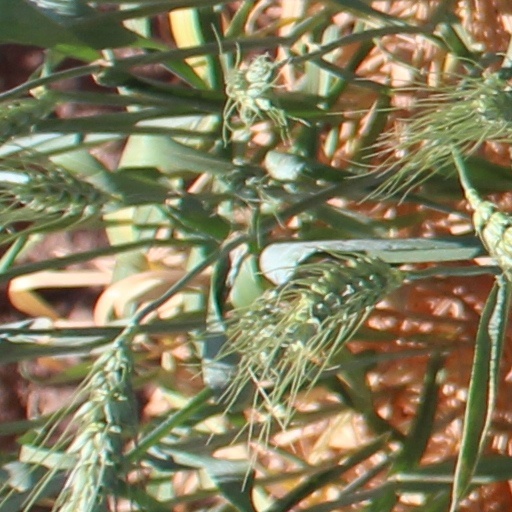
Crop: wheat